Coevolution

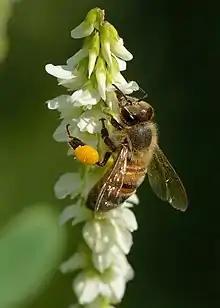
Honey bee taking a reward of nectar and collecting pollen in its pollen baskets from white melilot flowers

Modern insect-pollinated (entomophilous) flowers are conspicuously coadapted with insects to ensure pollination and in return to reward the pollinators with nectar and pollen. The two groups have coevolved for over 100 million years, creating a complex network of interactions. Either they evolved together, or at some later stages they came together, likely with pre-adaptations, and became mutually adapted.